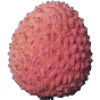
Label: Lychee 1